Indian locomotive class SP

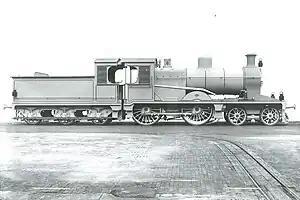
Builder's photo of an SP class.

The Indian locomotive class SP (Standard Passenger) were a class of passenger broad-gauge locomotives introduced around 1905 that were one of seven standard locomotive designs developed by the Engineering Standards Committee (later the British Engineering Standards Association (BESA)) for the broad-gauge railways of British India.